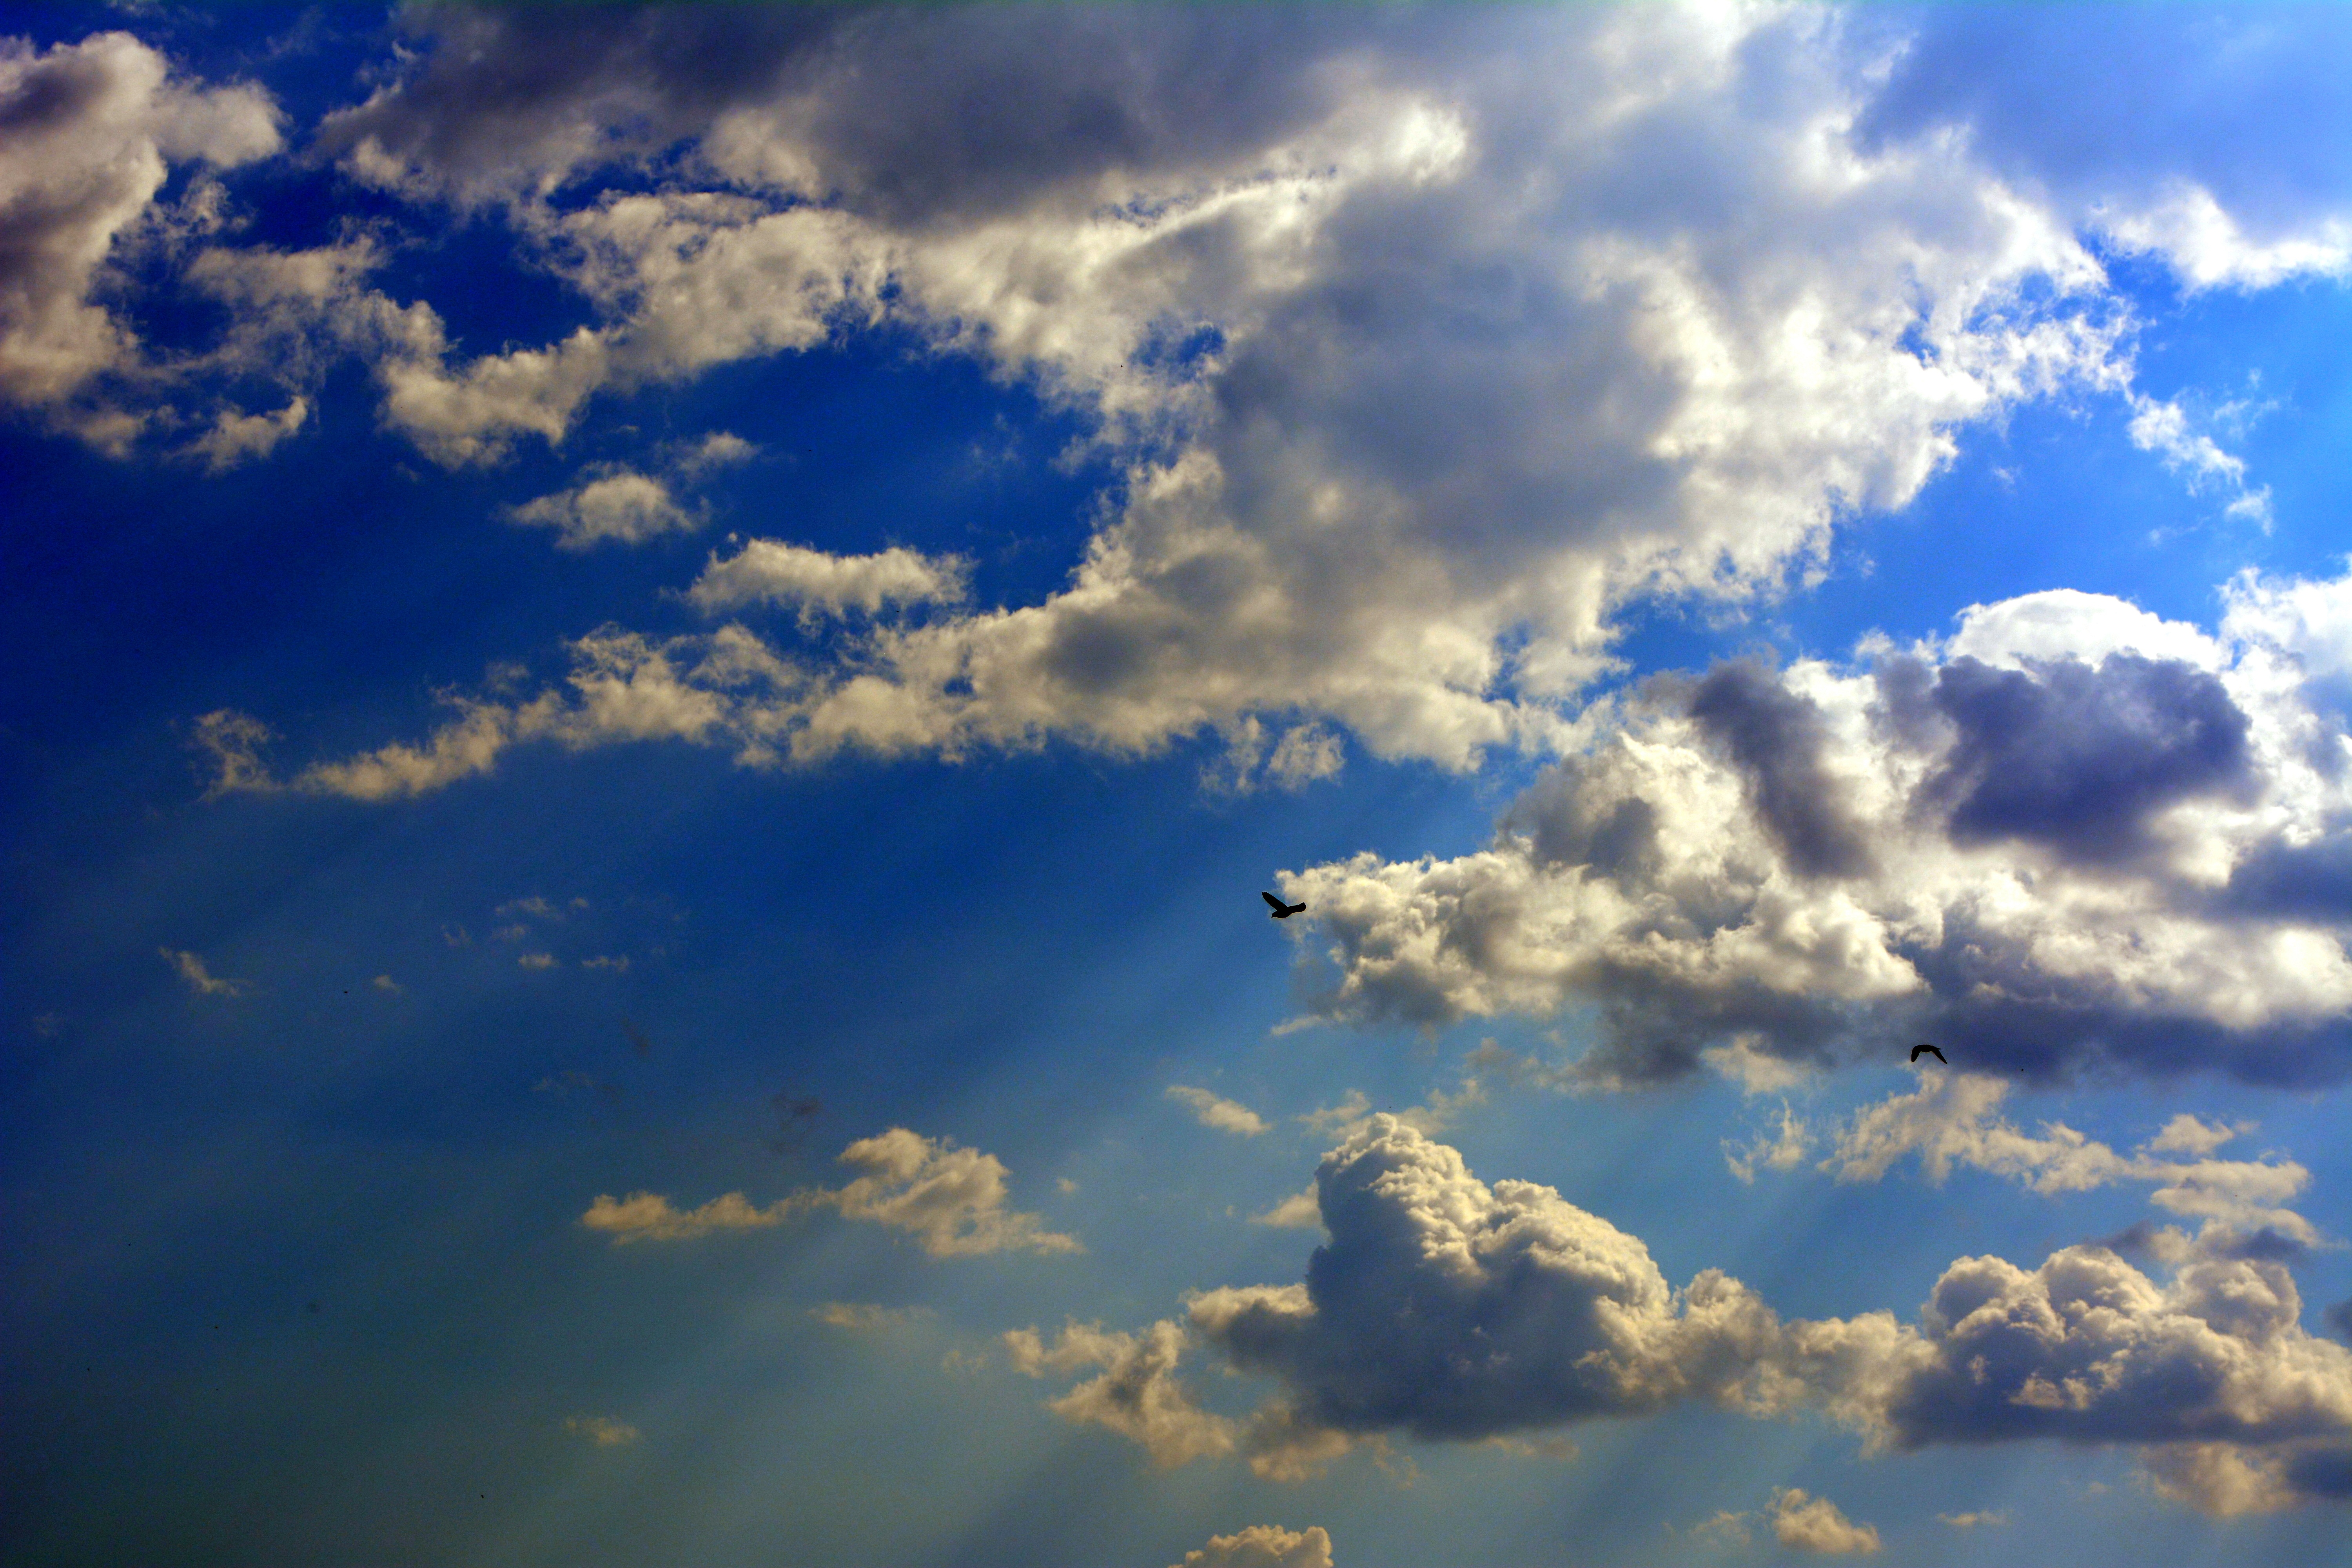
horizon, cloud, sky, sun, sunlight, atmosphere, dusk, daytime, twilight, cumulus, blue, birds, afterglow, meteorological phenomenon, atmosphere of earth